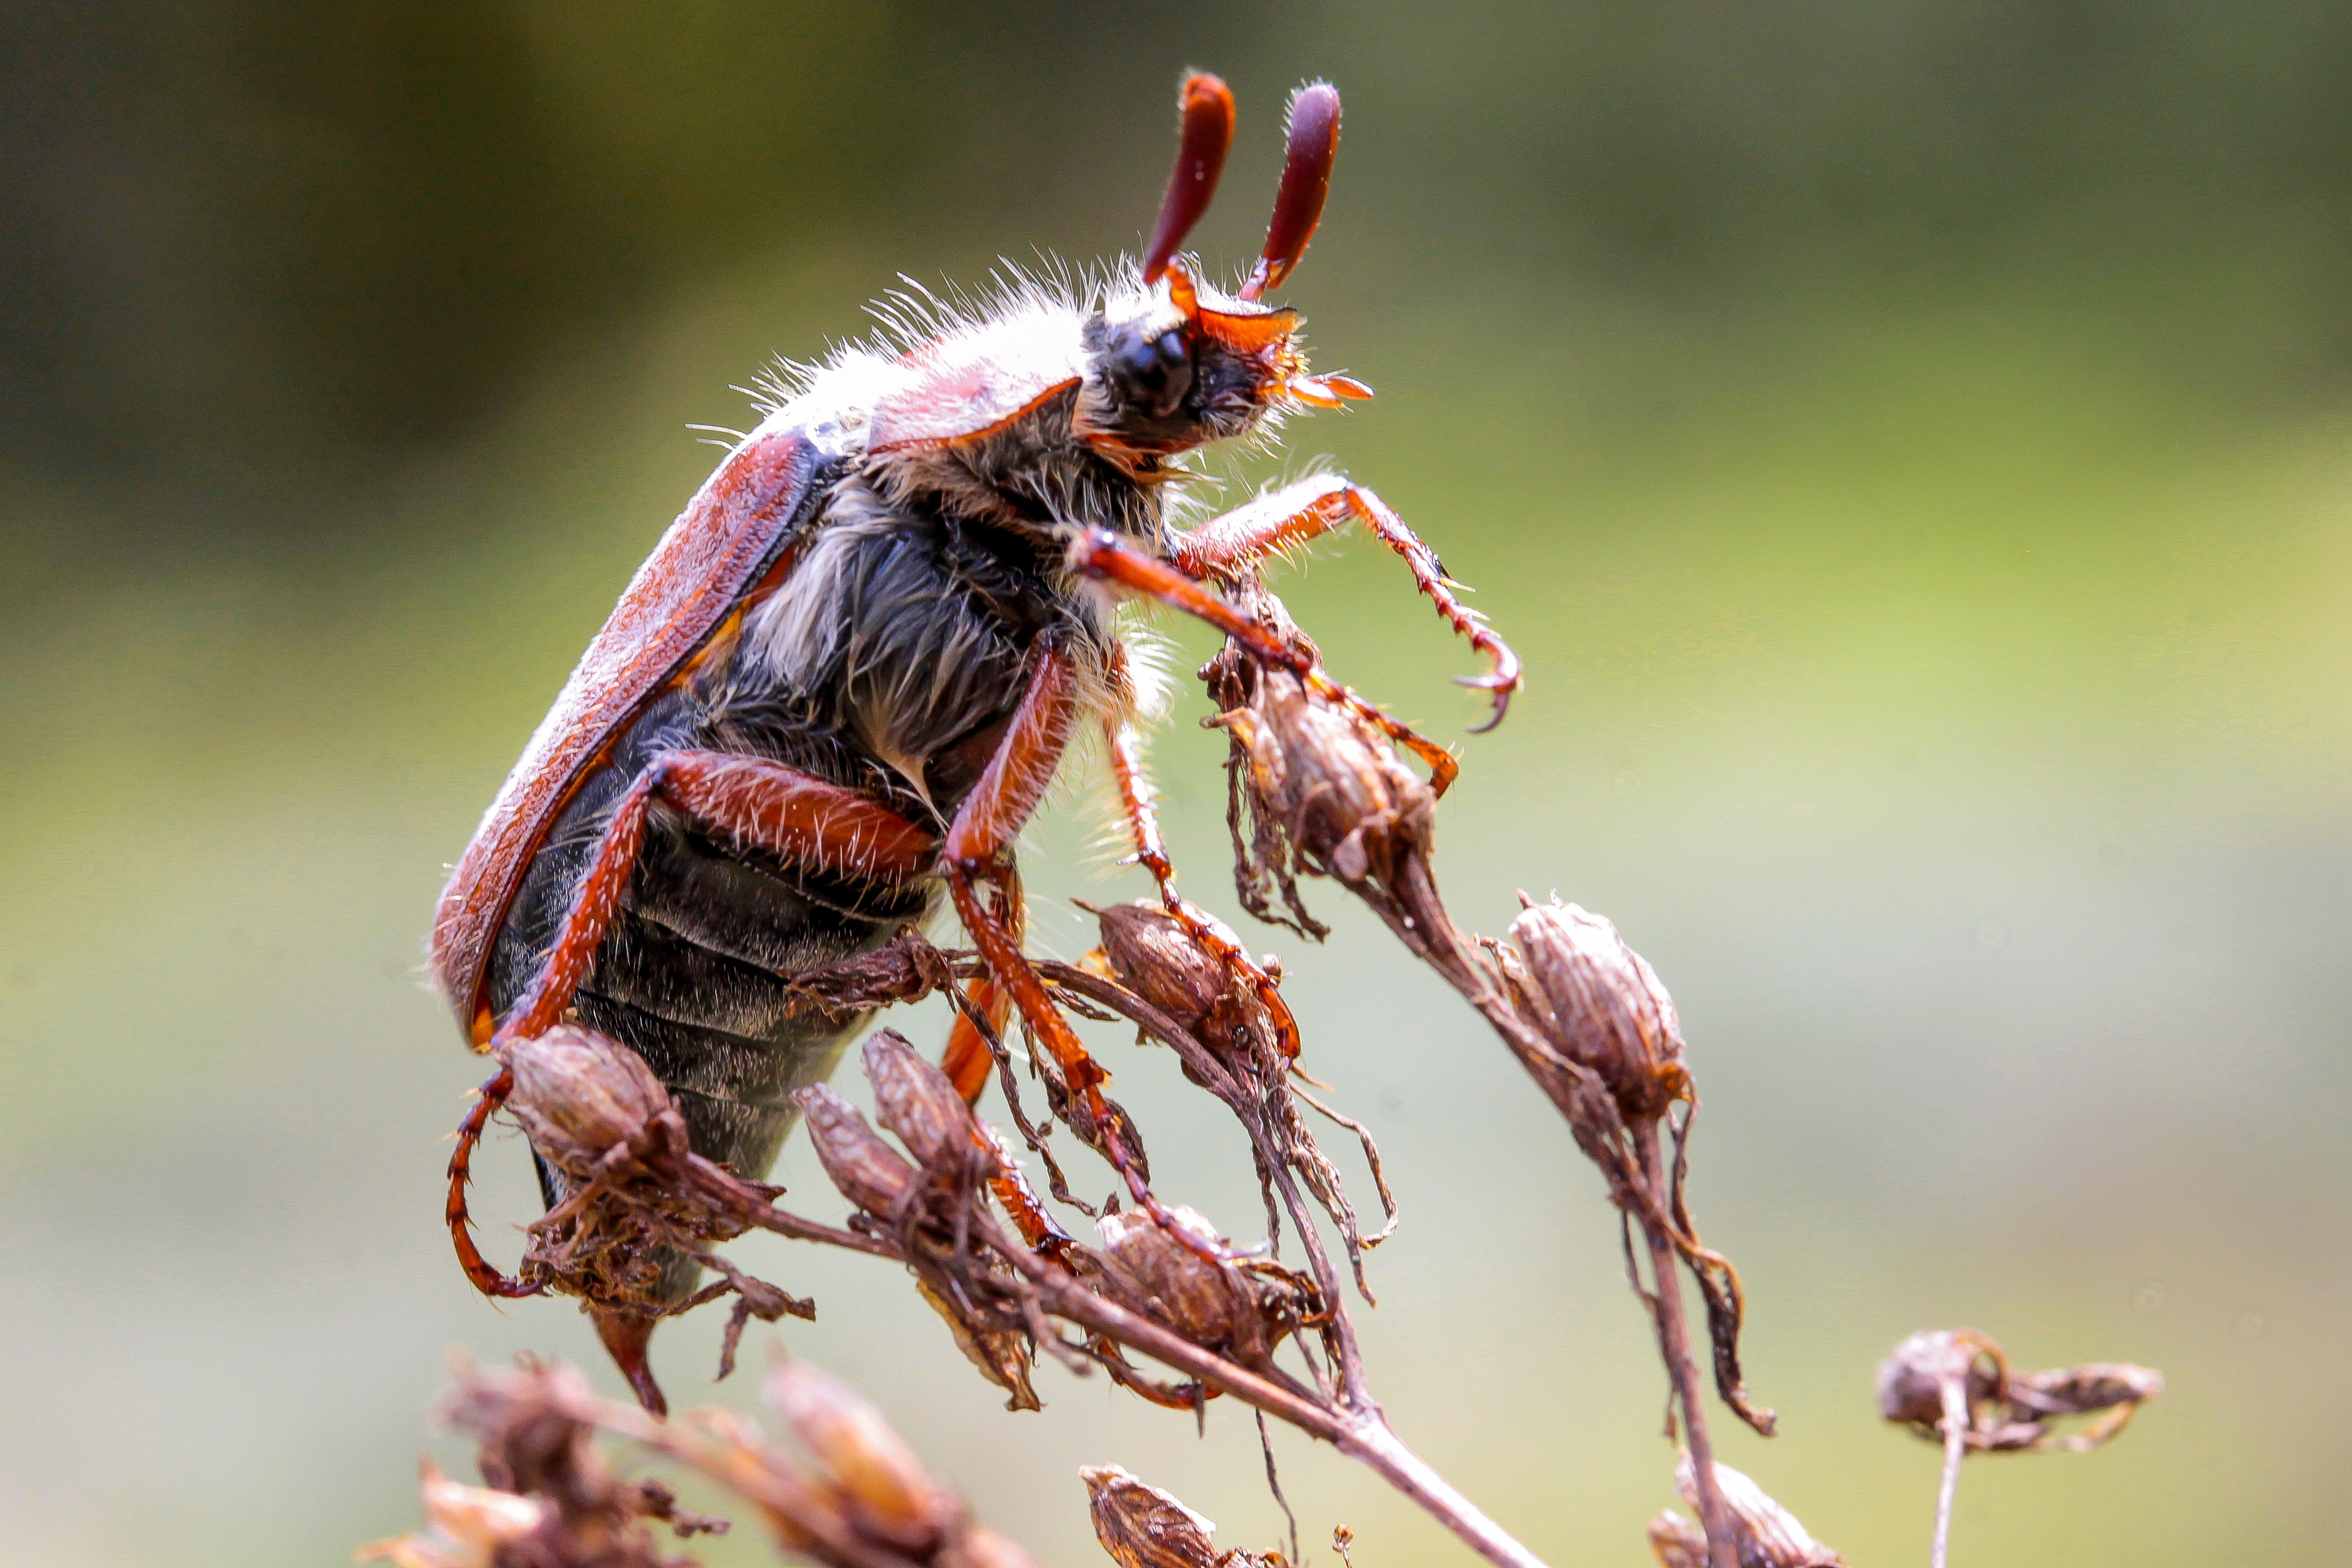
nature, branch, photography, flower, fly, wildlife, insect, brown, flora, fauna, invertebrate, close up, pest, beetle, nectar, macro photography, arthropod, flying insects, animal insect, inch, membrane winged insect, may bug